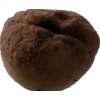
Label: peach